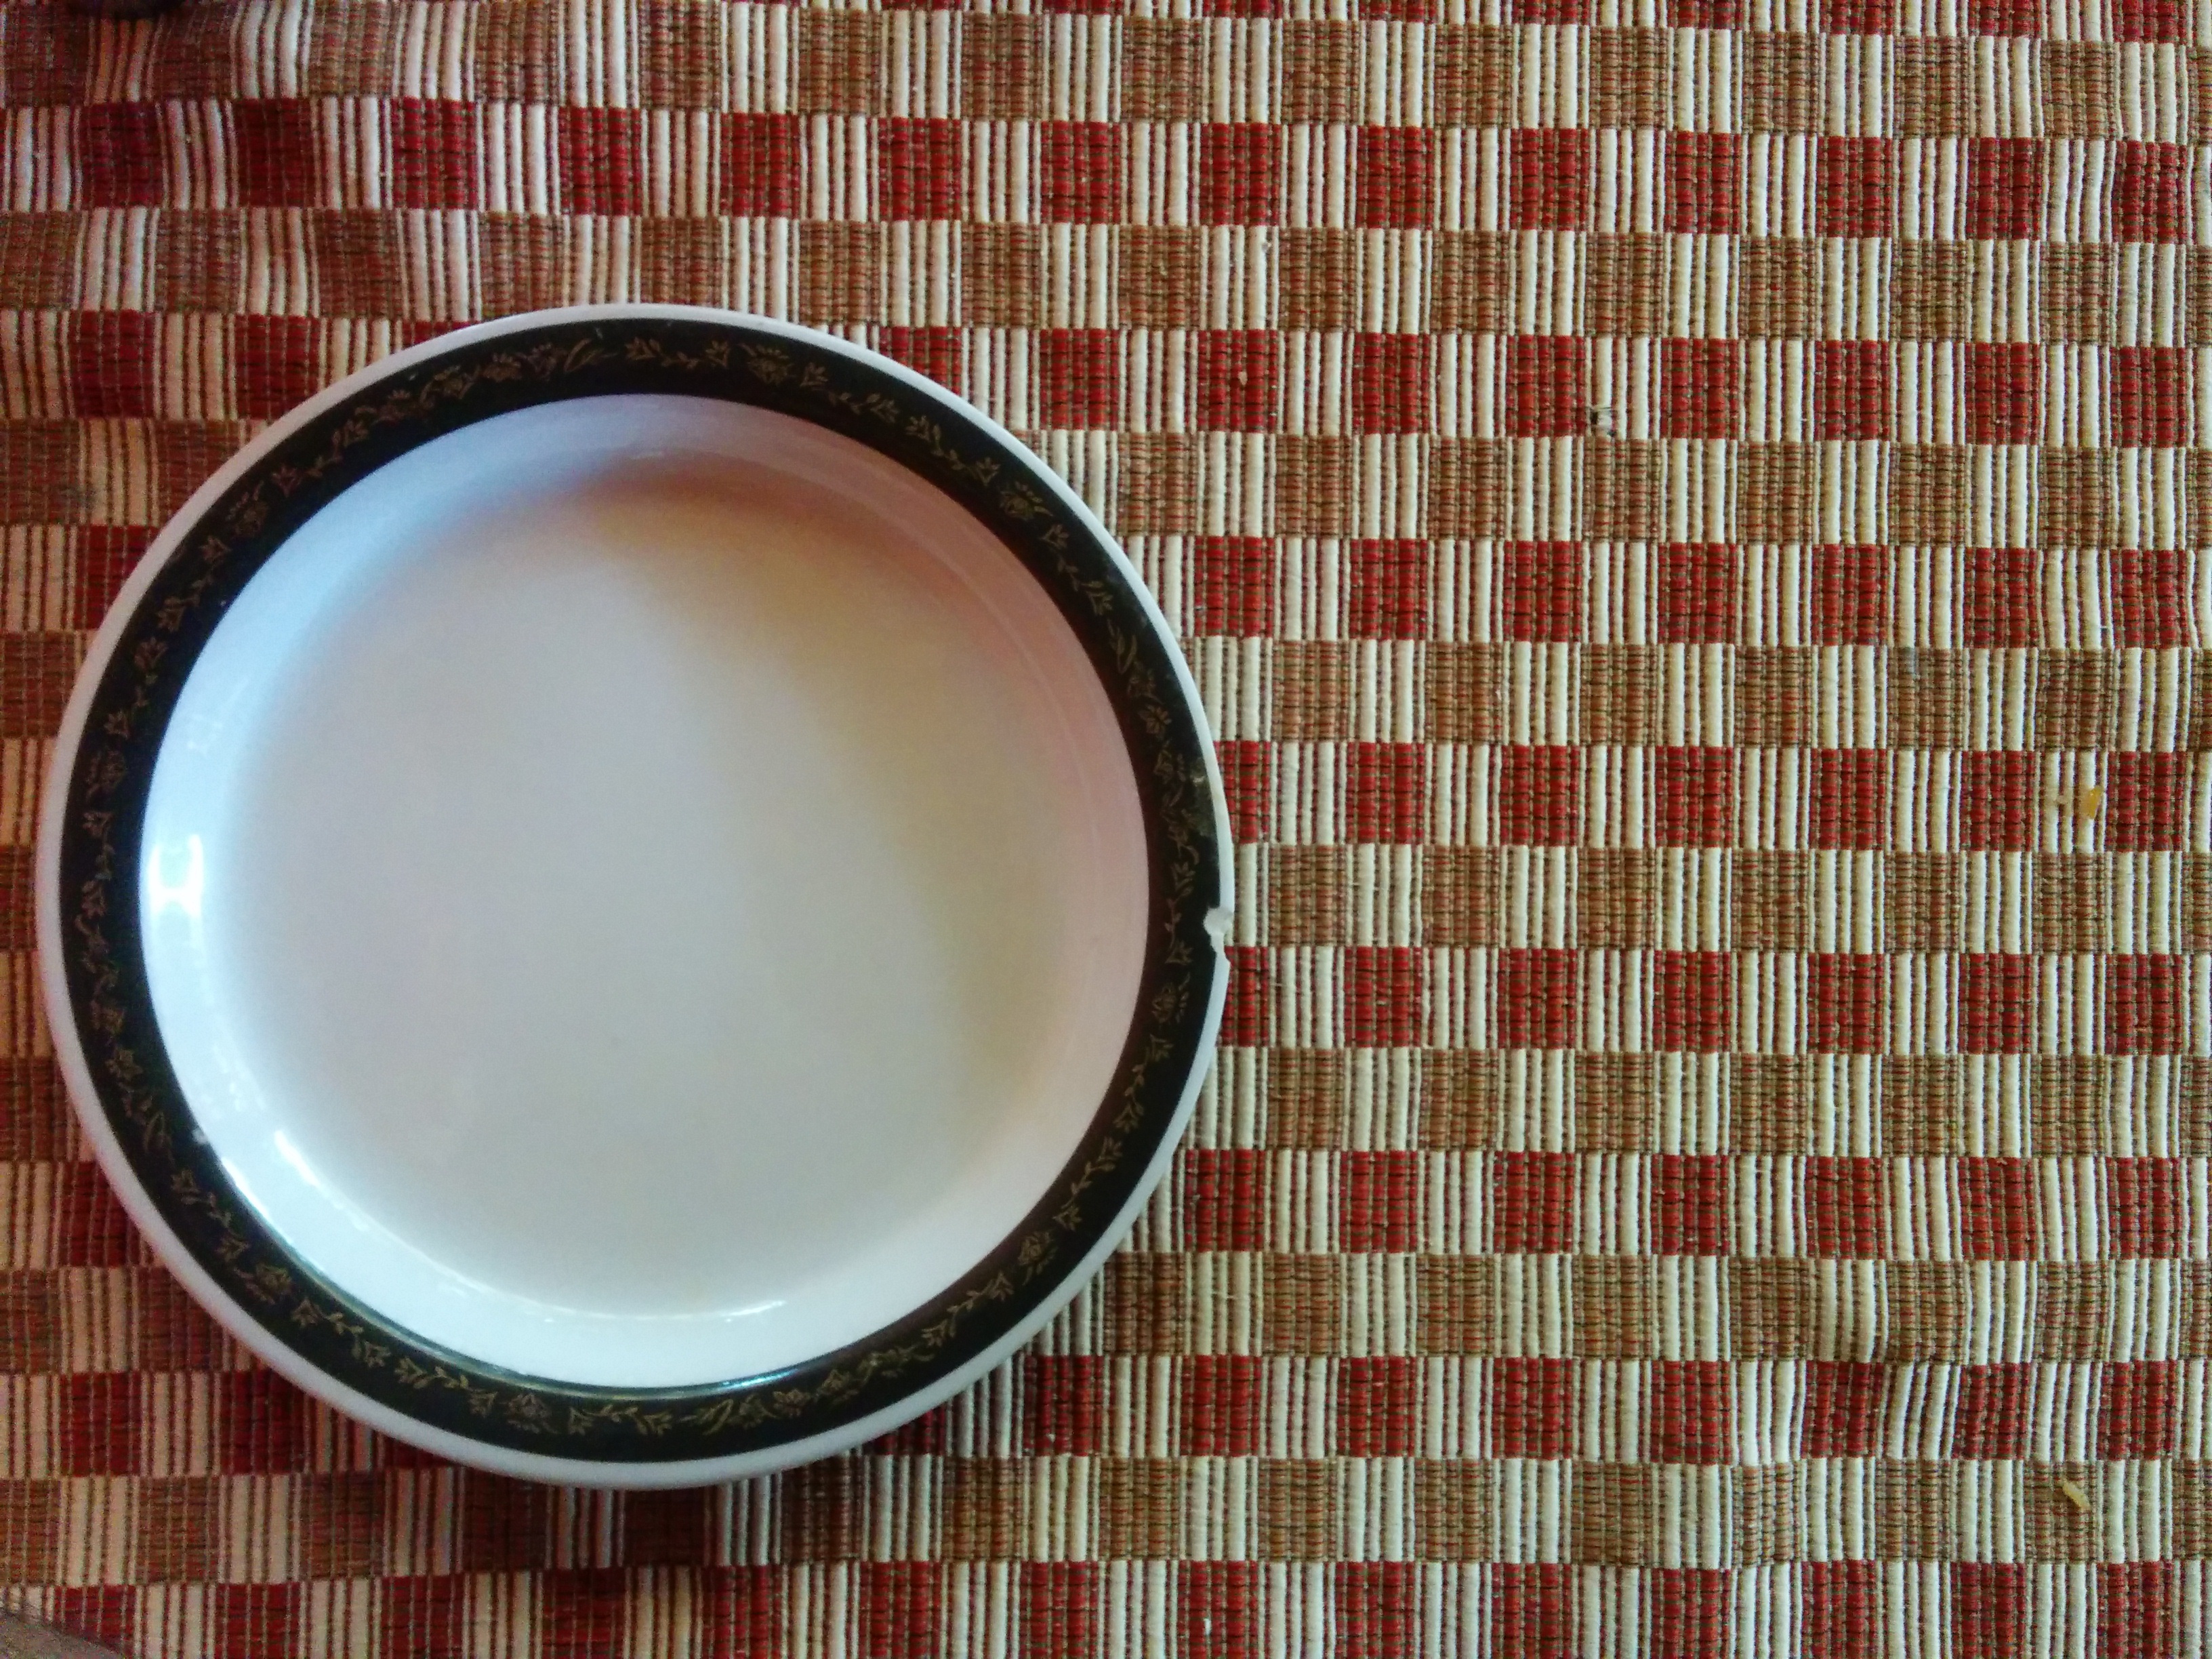
wood, restaurant, pattern, food, salad, ceramic, plate, eat, circle, art, design, dining, shape, diet, flooring